Vienna State Opera

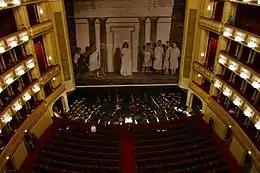
View of the orchestra pit and safety curtain The curtain "Play as Cast" was designed by Tacita Dean, and installed during the season 2004–2005.

Eighty minutes before each performance, cheap standing room tickets are sold. These are popular with all age groups, and now have an almost legendary regular clientele, which is merciless in showing its displeasure with a performance loudly and unambiguously, but is even louder in voicing approval.